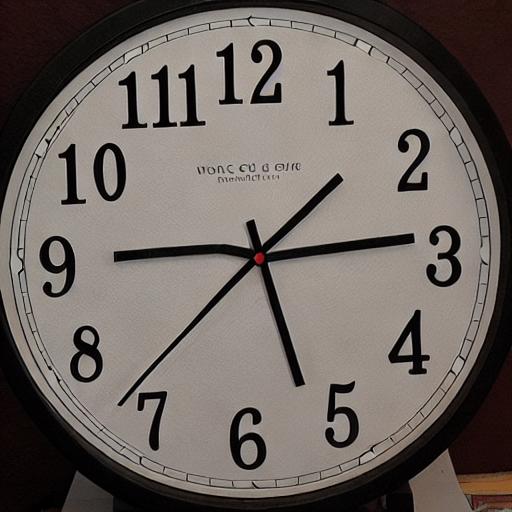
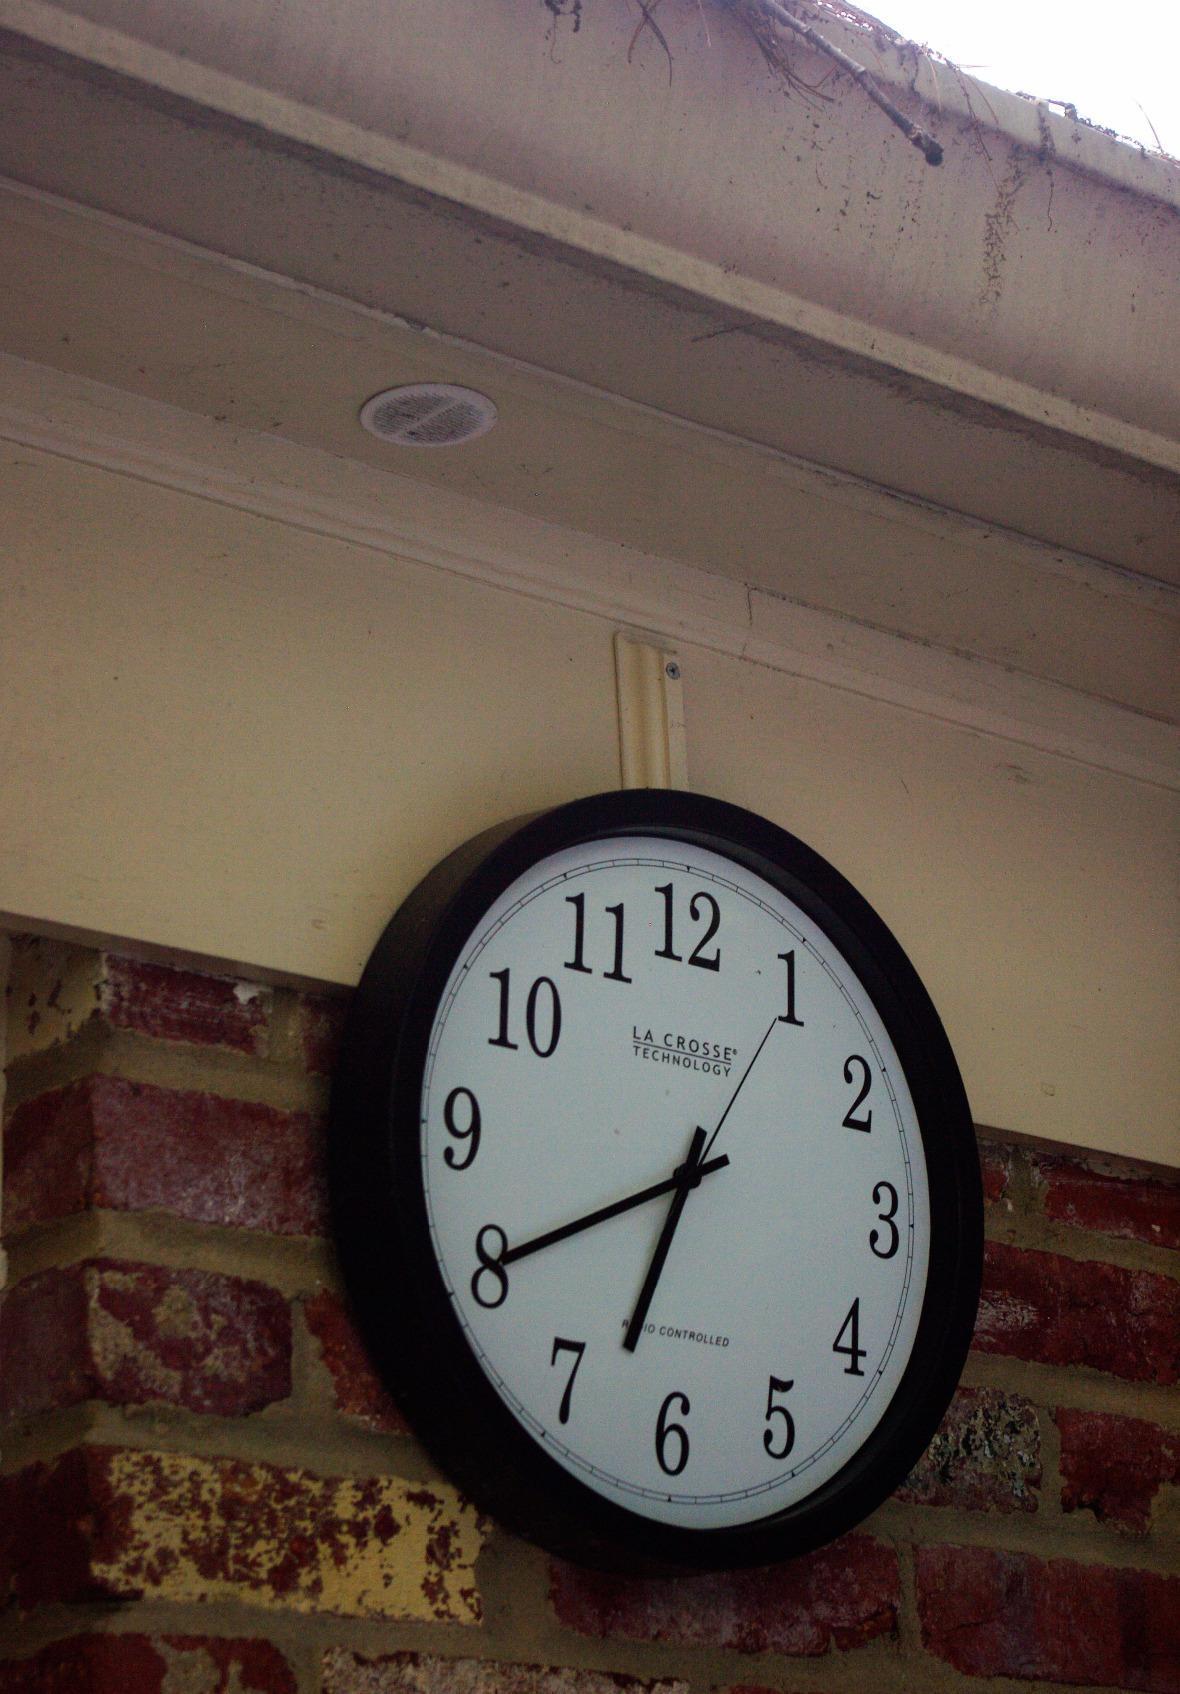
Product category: clock
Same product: no